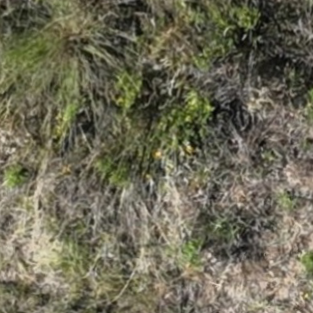
Month: july
Dye color: blue
Dye concentration: low